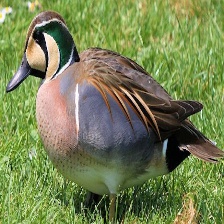
Species: BAIKAL TEAL
Scientific name: ANAS FORMOSA
ImageNet parent category: drake